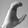
ASL letter: C